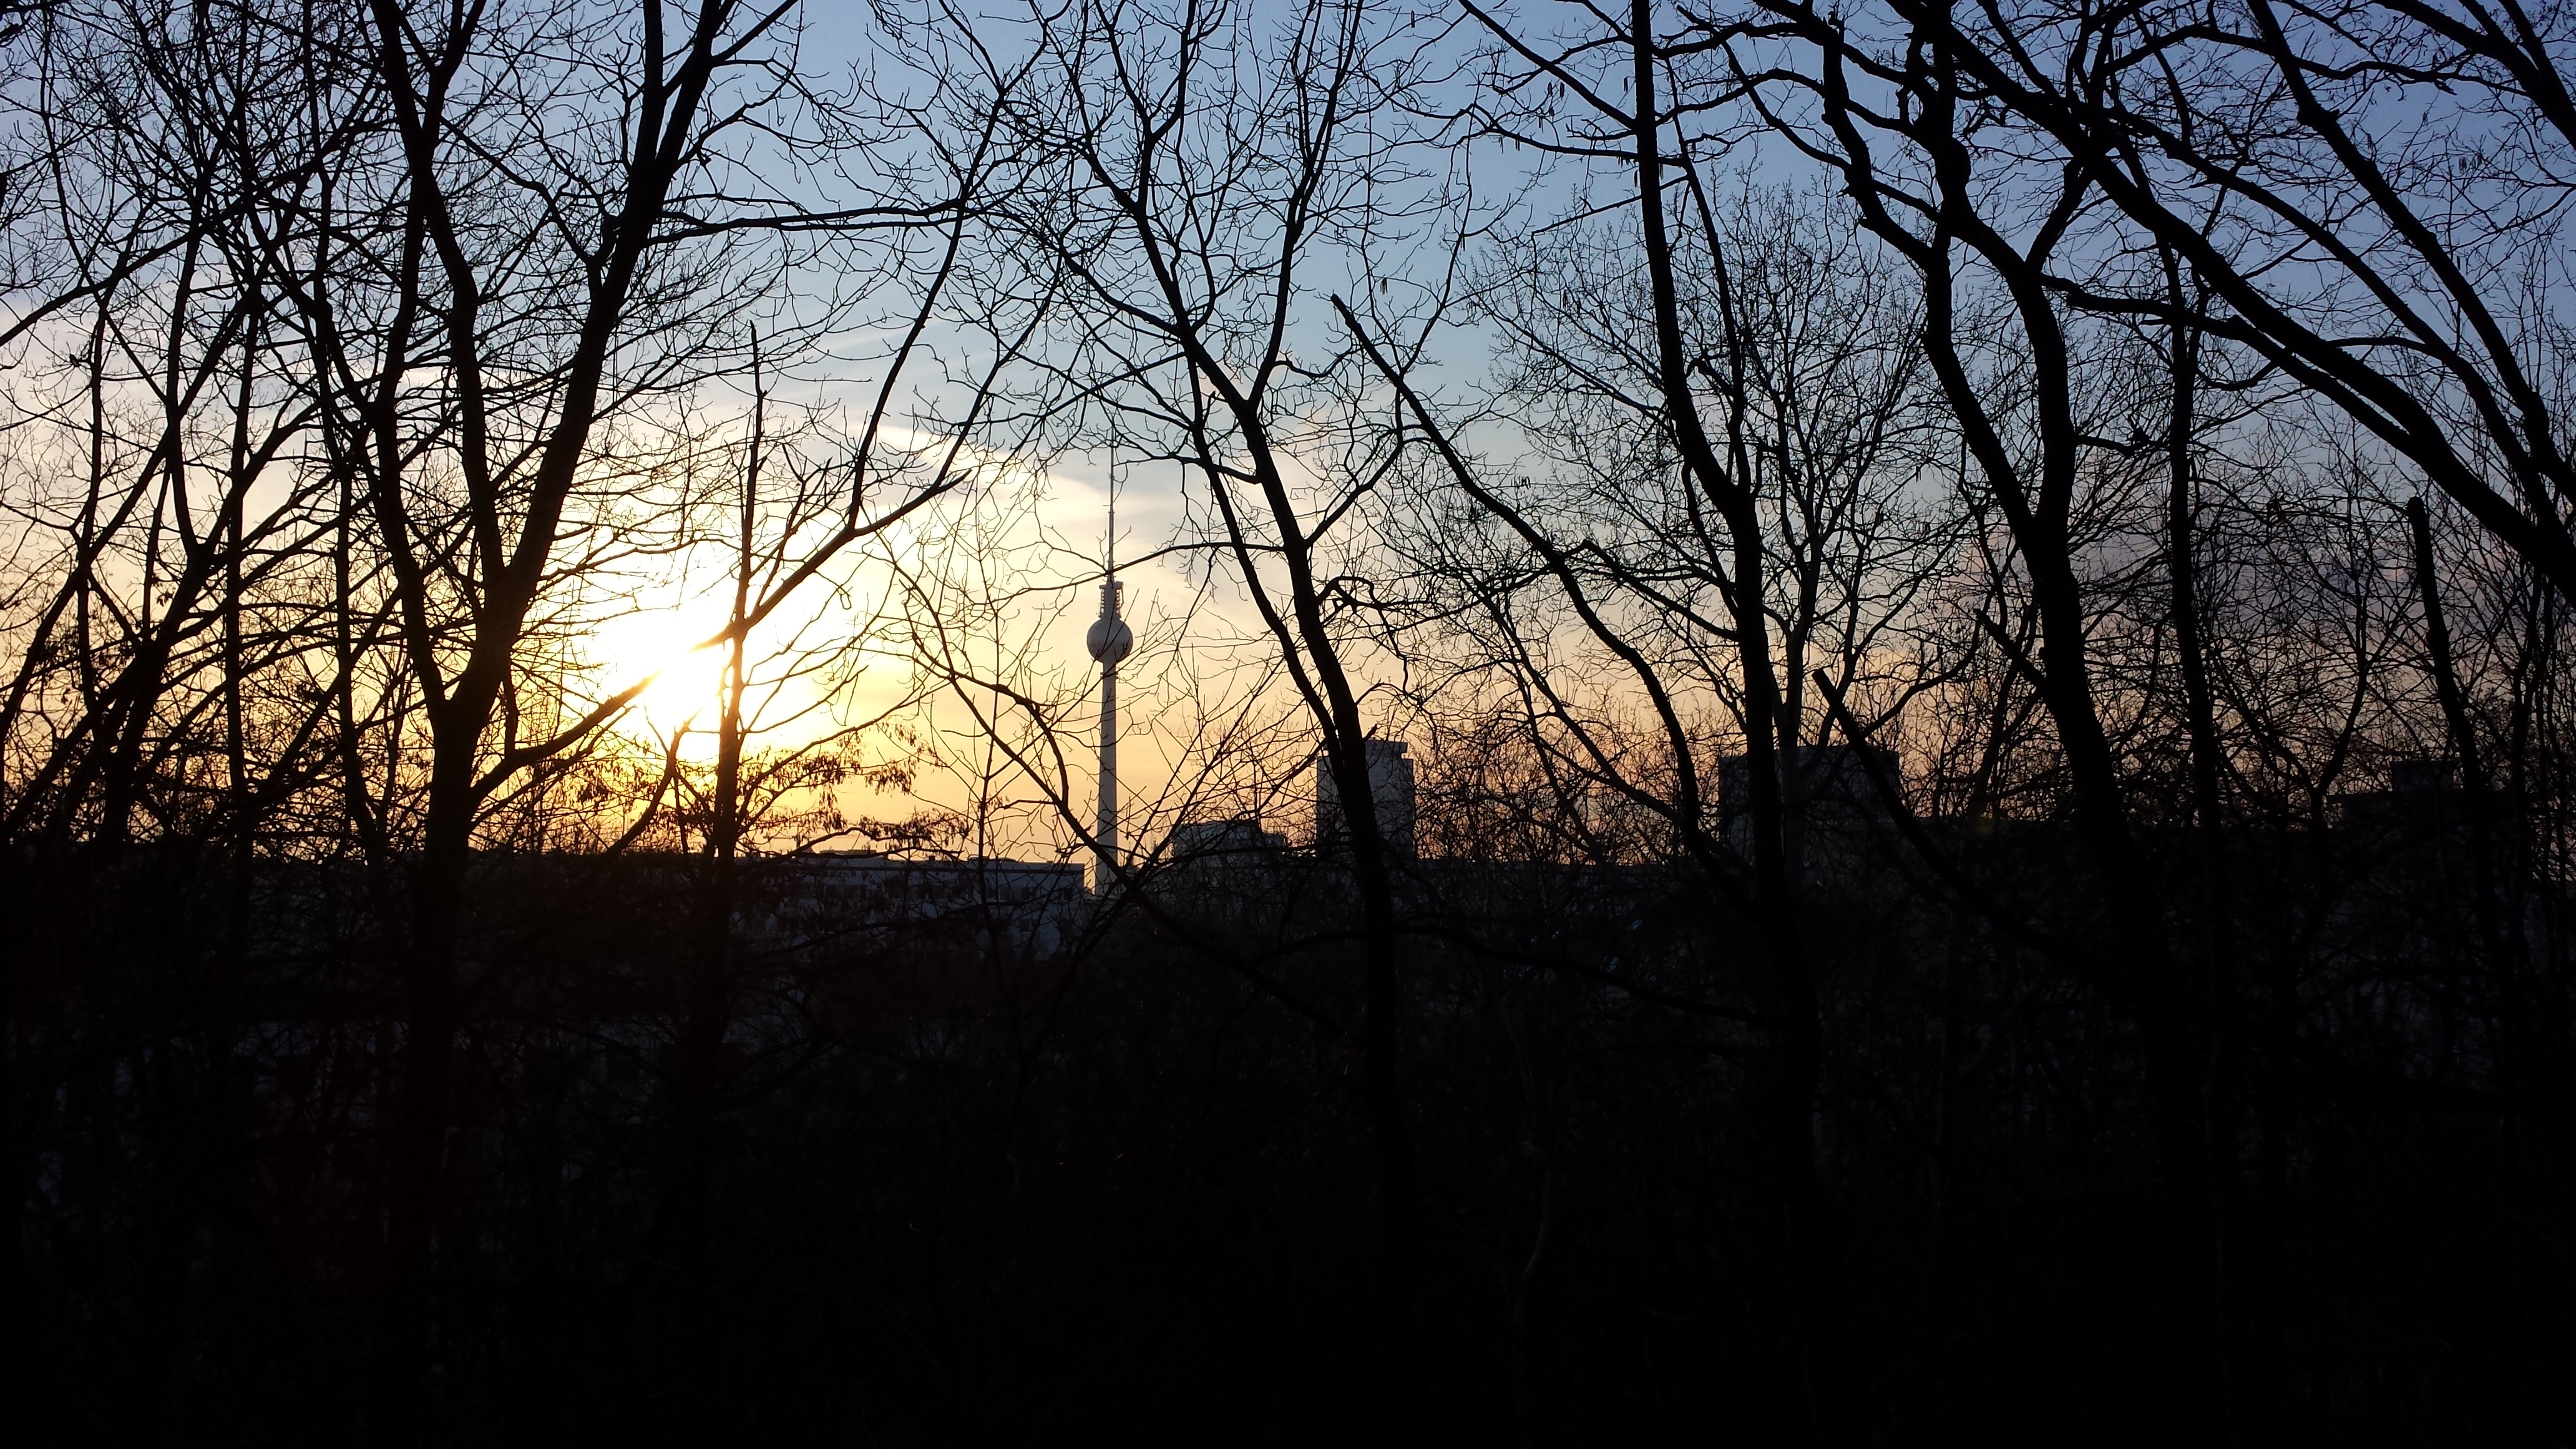
tree, nature, forest, grass, branch, light, plant, sky, sun, sunrise, sunset, mist, sunlight, morning, leaf, dawn, atmosphere, dusk, evening, autumn, darkness, season, habitat, natural environment, atmospheric phenomenon, woody plant